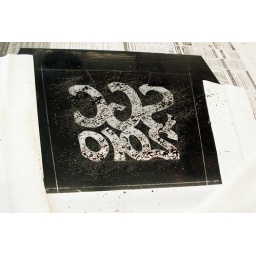
paper towel mask to keep splatter from covering the margin icons etched in the plate